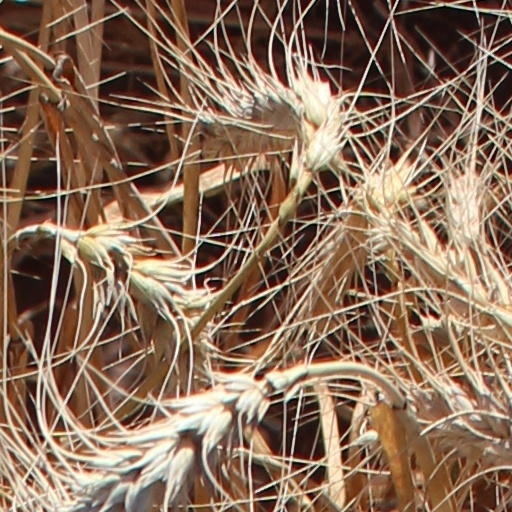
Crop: wheat